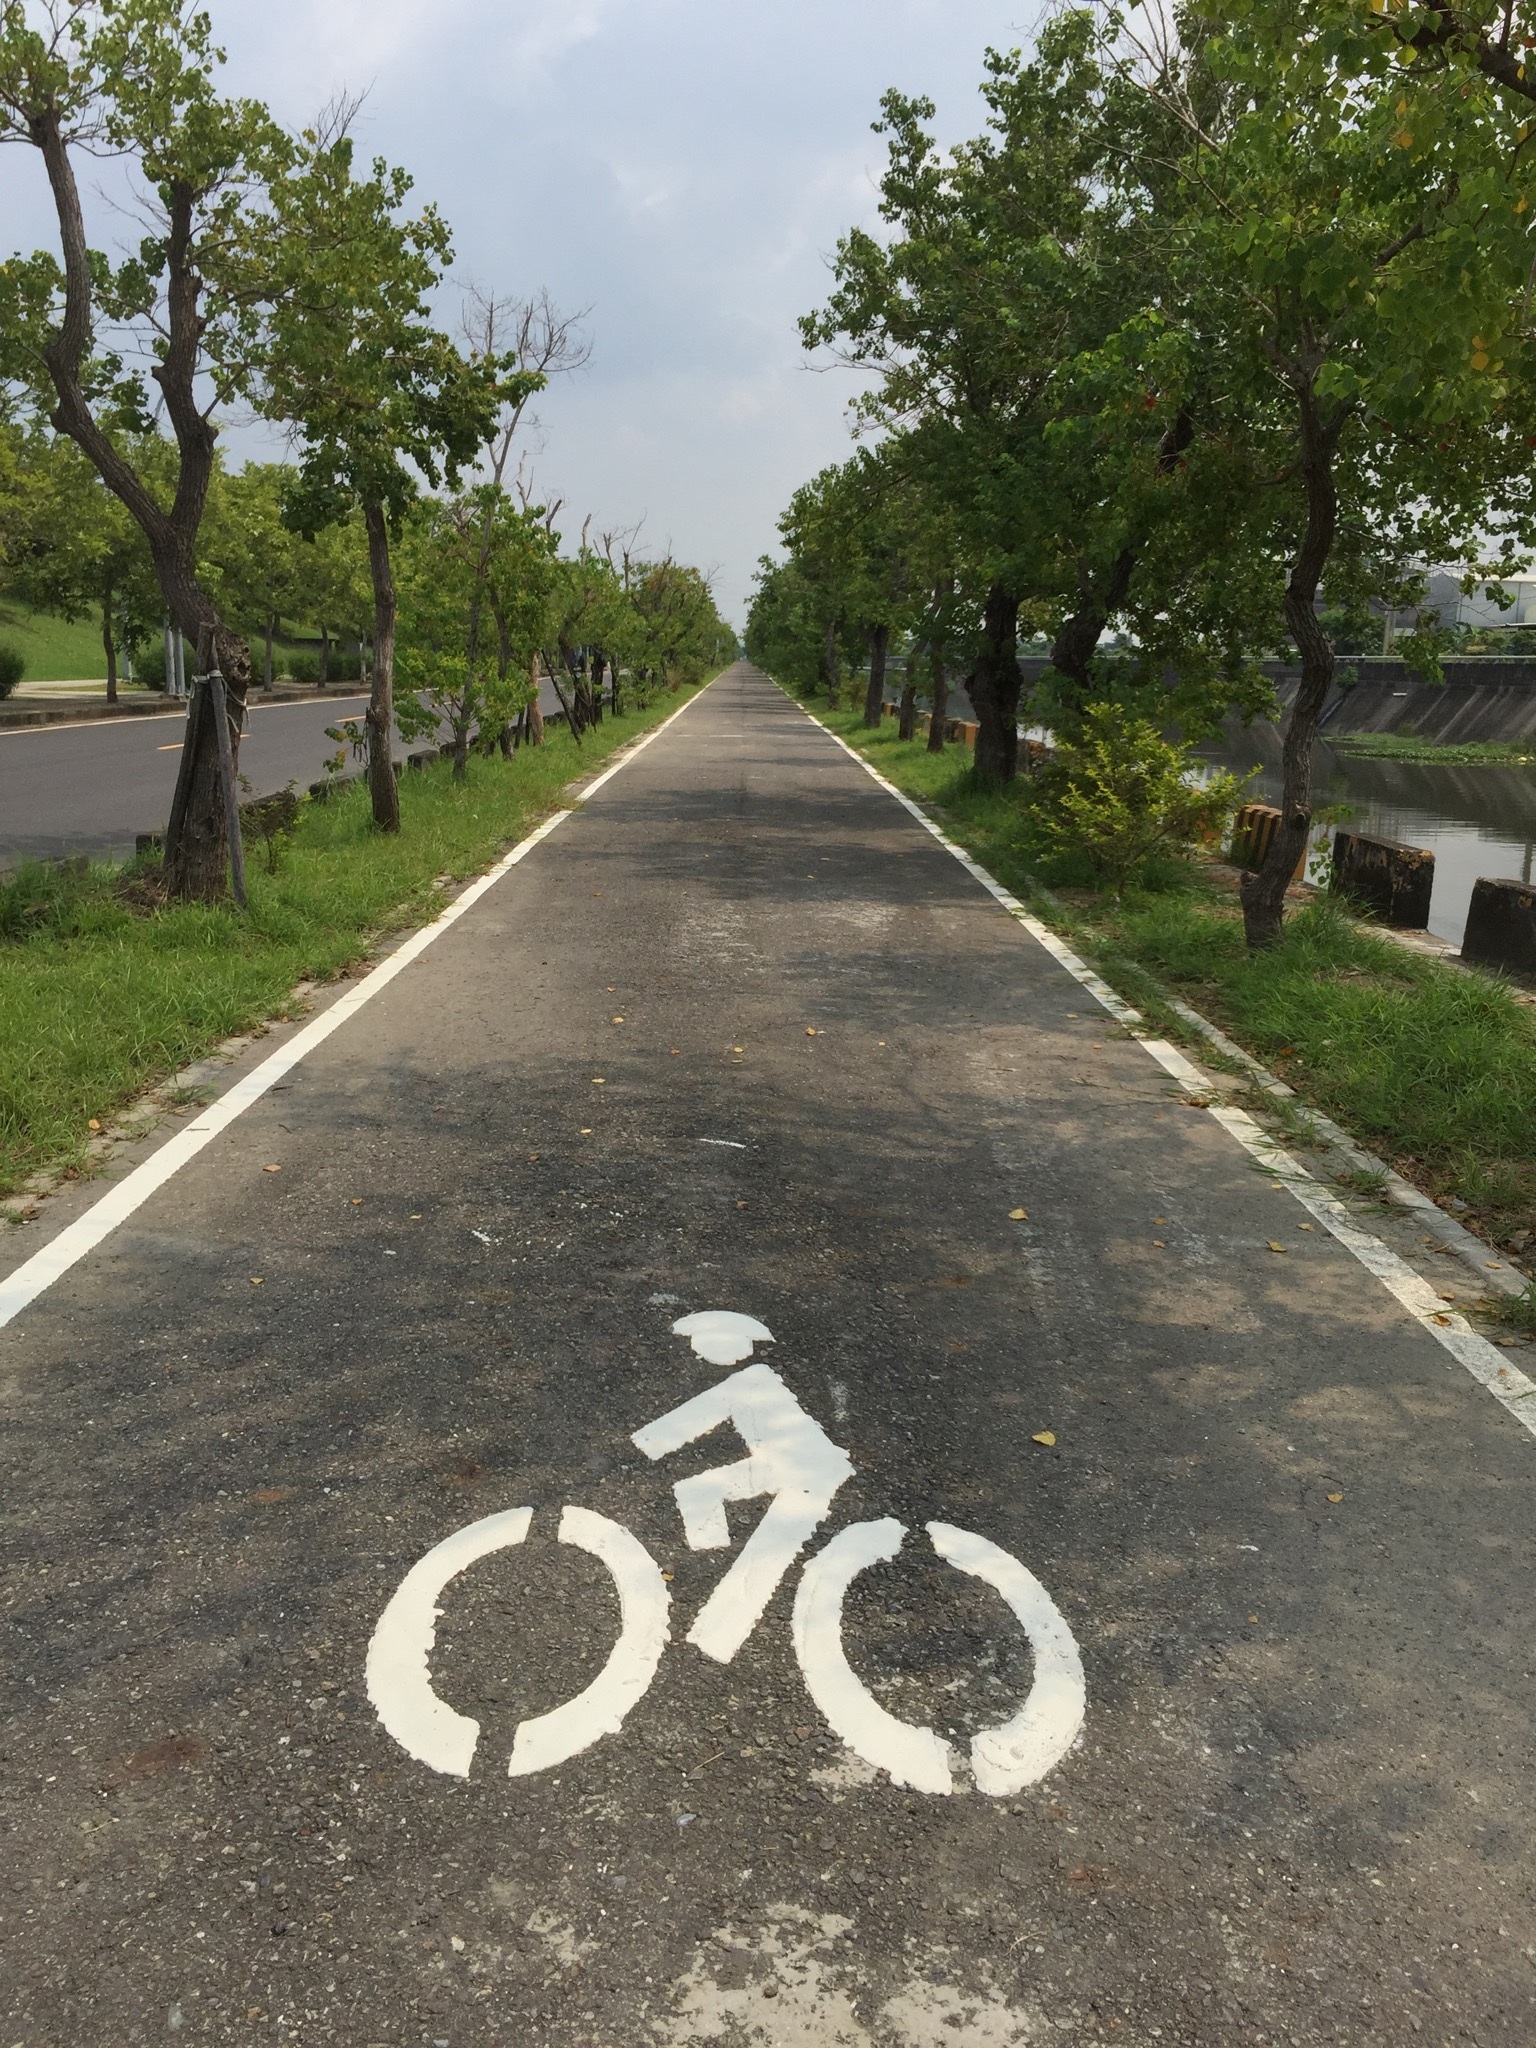
road, sidewalk, bicycle, asphalt, lane, trees, infrastructure, car road, pedestrian crossing, road surface, residential area, nonbuilding structure